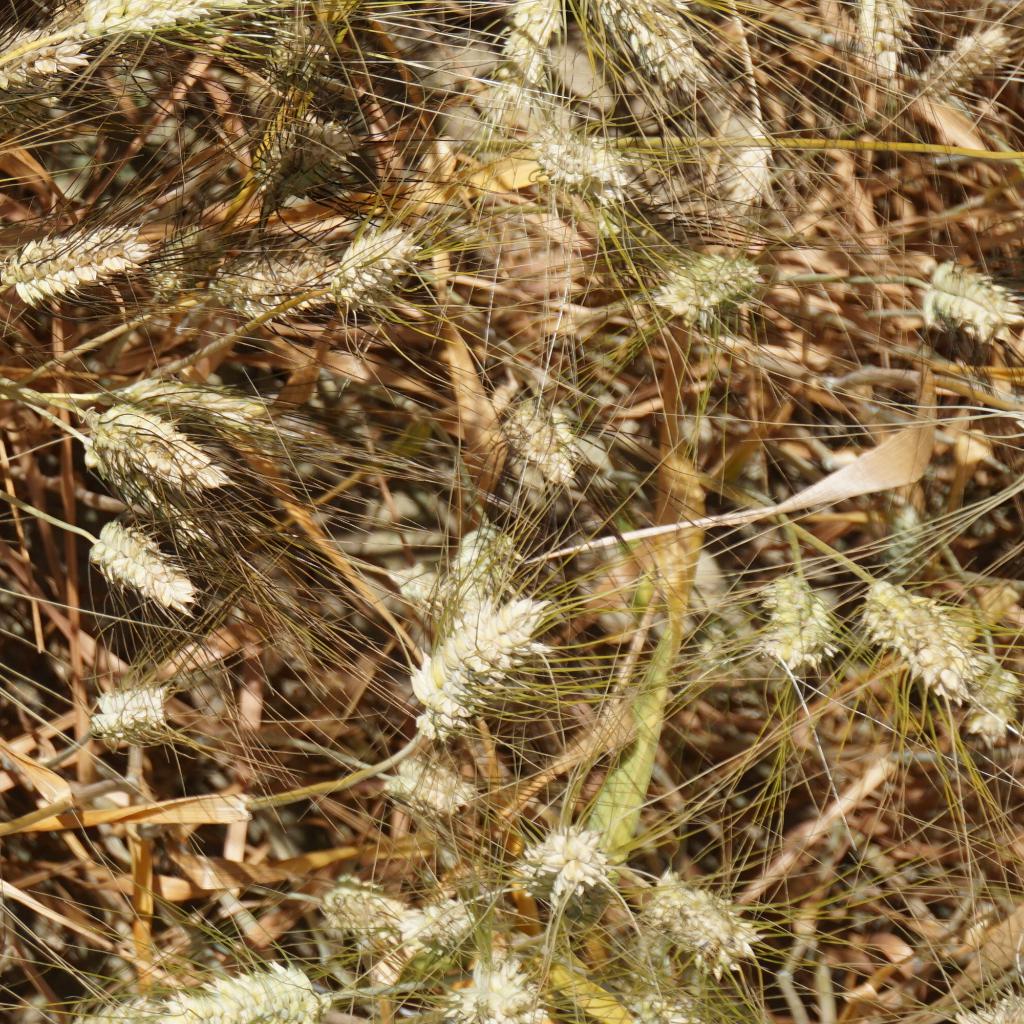
Country: France
Location: Gréoux
Wheat development stage: Filling - Ripening